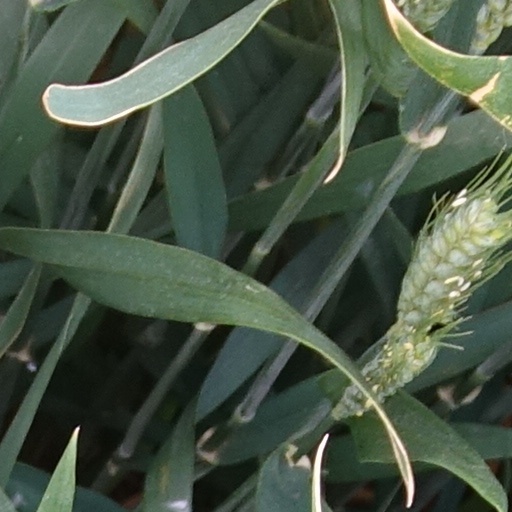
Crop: wheat